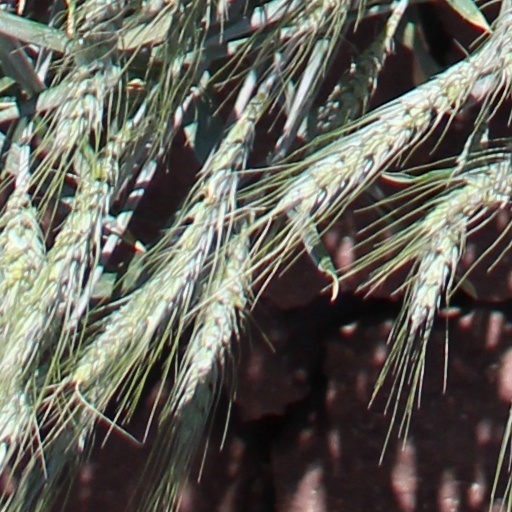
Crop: wheat